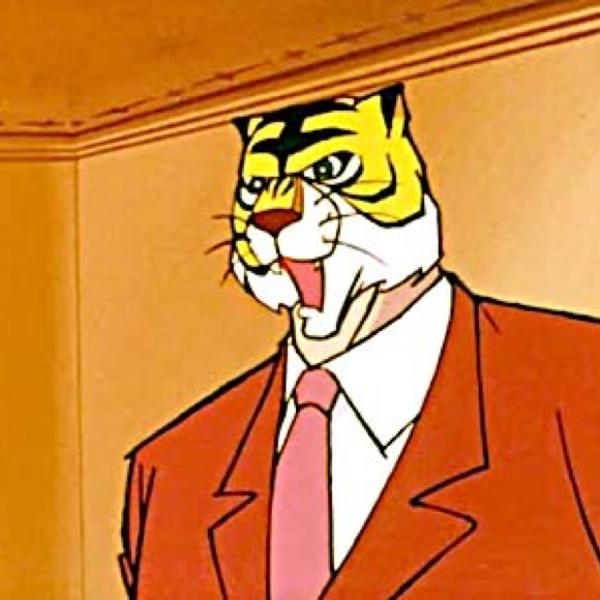
回答: え?いや、インフルエンザが流行ってるって聞いて...